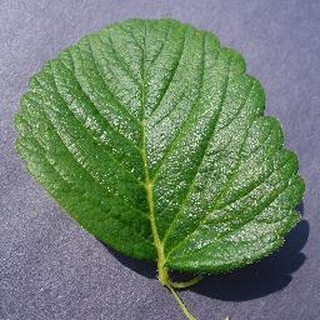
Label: healthy_strawberry